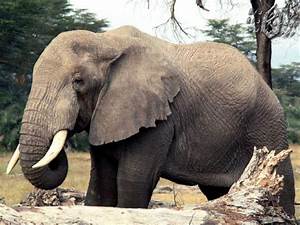
Label: elephant